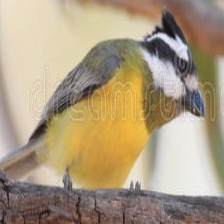
Species: CRESTED SHRIKETIT
Scientific name: FALCUNCULUS FRONTATUS